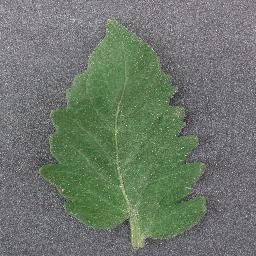
Label: Tomato___healthy